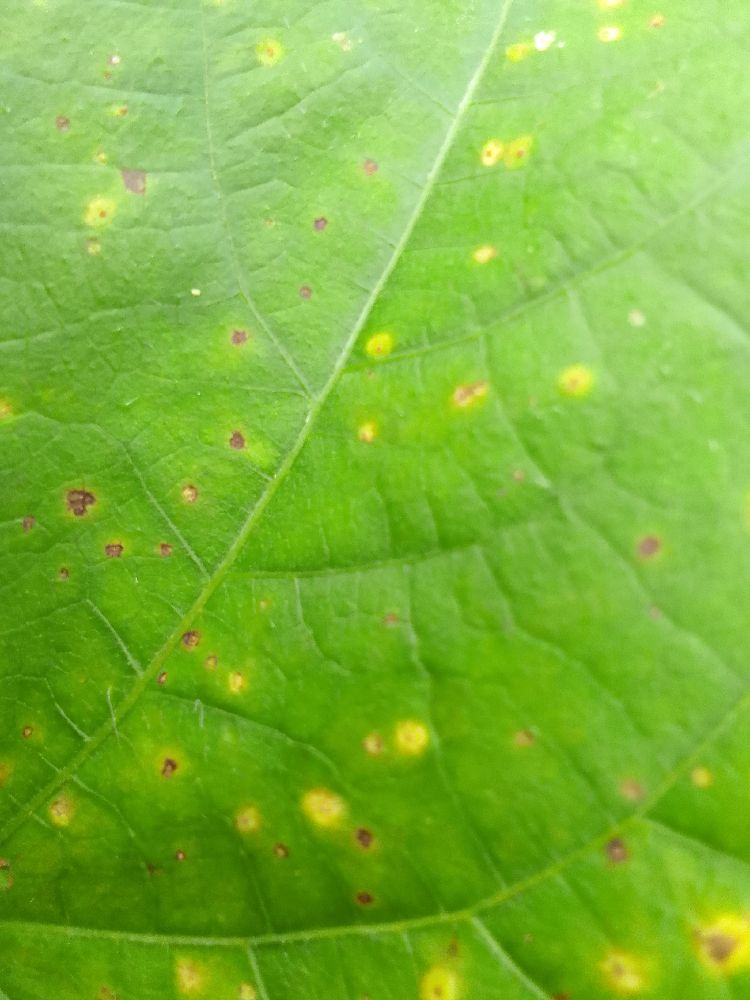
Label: rust